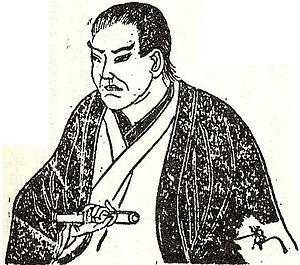
Sakura Sōgorō, plus connu sous le nom Sōgo-sama, est un agriculteur japonais légendaire dont le véritable nom de famille est « Kiuchi ».